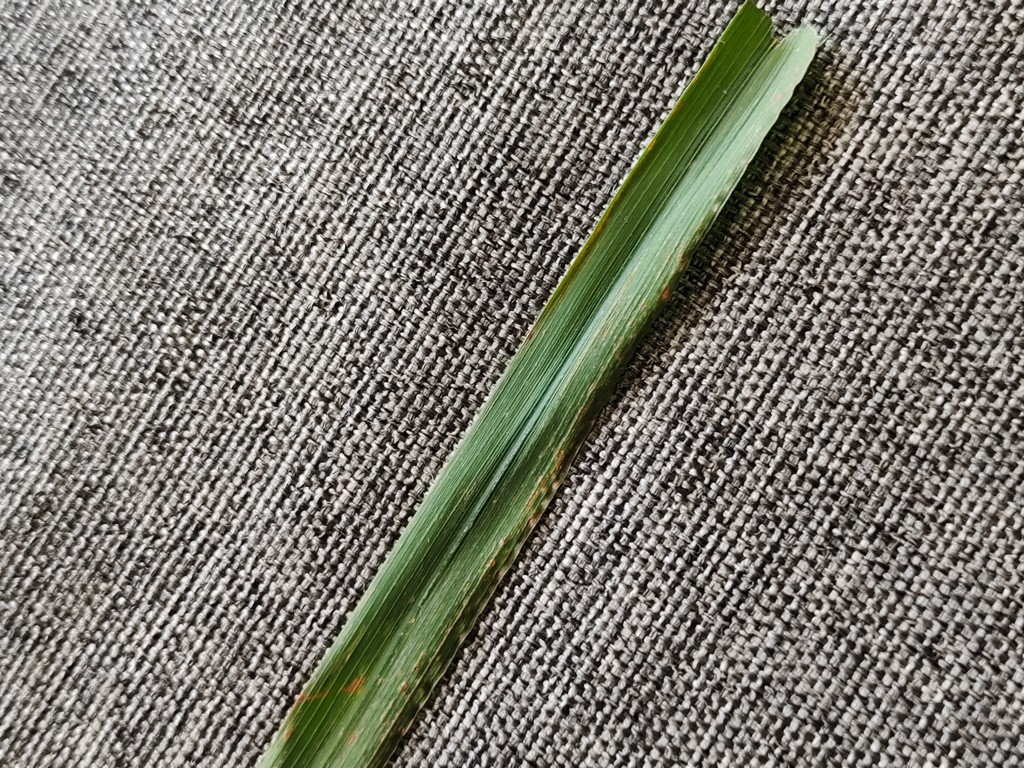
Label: Unhealthy